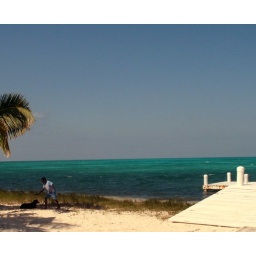
This shot would have been remarkable if the boy and dog had been set against the dock.